The Burghers of Calais

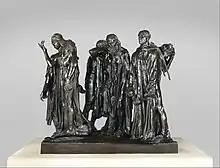
"The Burghers" at the Metropolitan Museum of Art, New York

The Burghers of Calais is a sculpture by Auguste Rodin in 12 original castings and numerous copies. It commemorates an event during the Hundred Years' War, when Calais, a French port on the English Channel, surrendered to the English after an 11-month siege. The city commissioned Rodin to create the sculpture in 1884 and the work was completed in 1889.